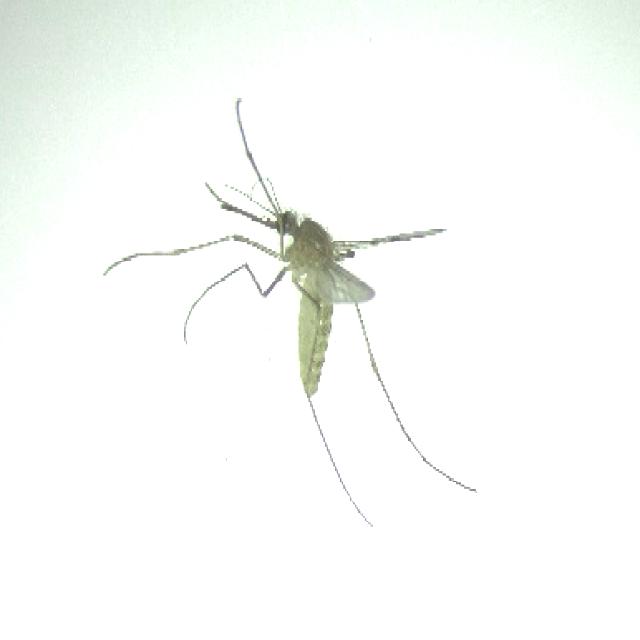
Species: culex_pipiens